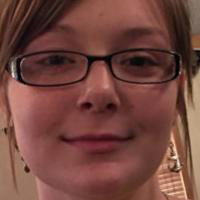
Age group: age 11-20